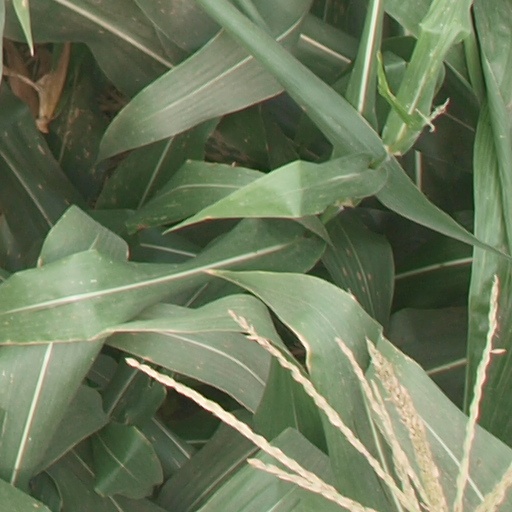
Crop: maize; corn